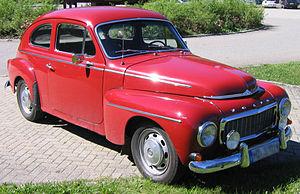
Les Volvo PV 444 et la PV 544 sont des automobiles construites par la firme Volvo.